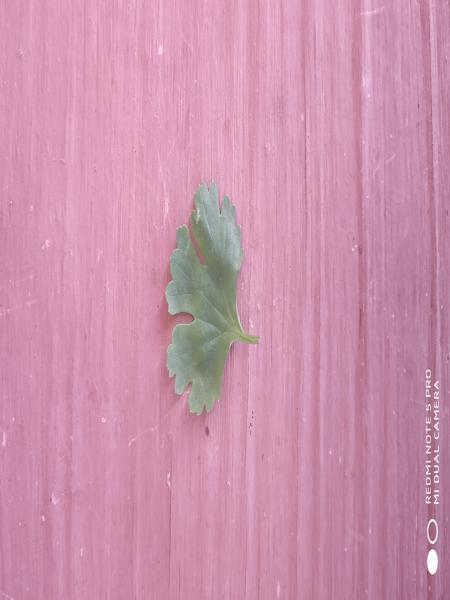
Plant: Coriender